Collonges station

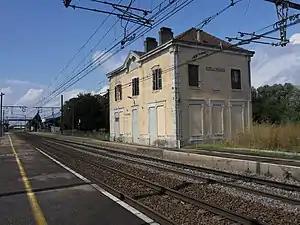
The station in 2013

Collonges station is a railway station in the commune of Collonges-lès-Premières, in the French department of Côte-d'Or, in the Bourgogne-Franche-Comté region. It is an intermediate stop on the Dijon–Vallorbe line of SNCF. The high-speed LGV Rhin-Rhône to Besançon diverges east of the station.